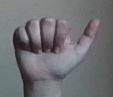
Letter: dhad